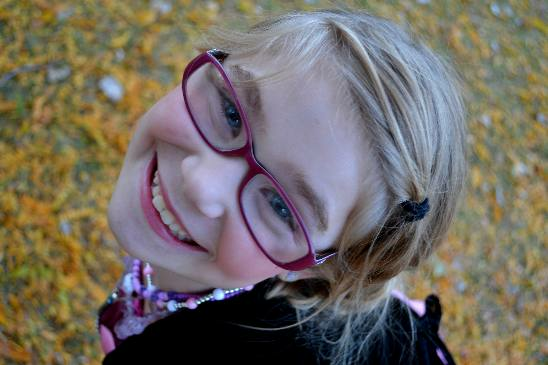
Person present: Yes